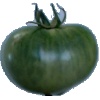
Label: Tomato not Ripened 1